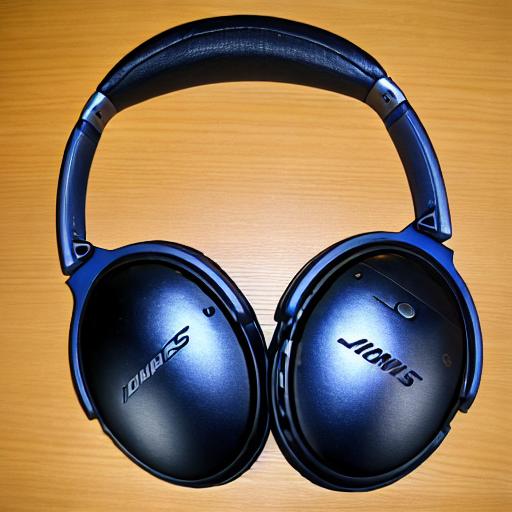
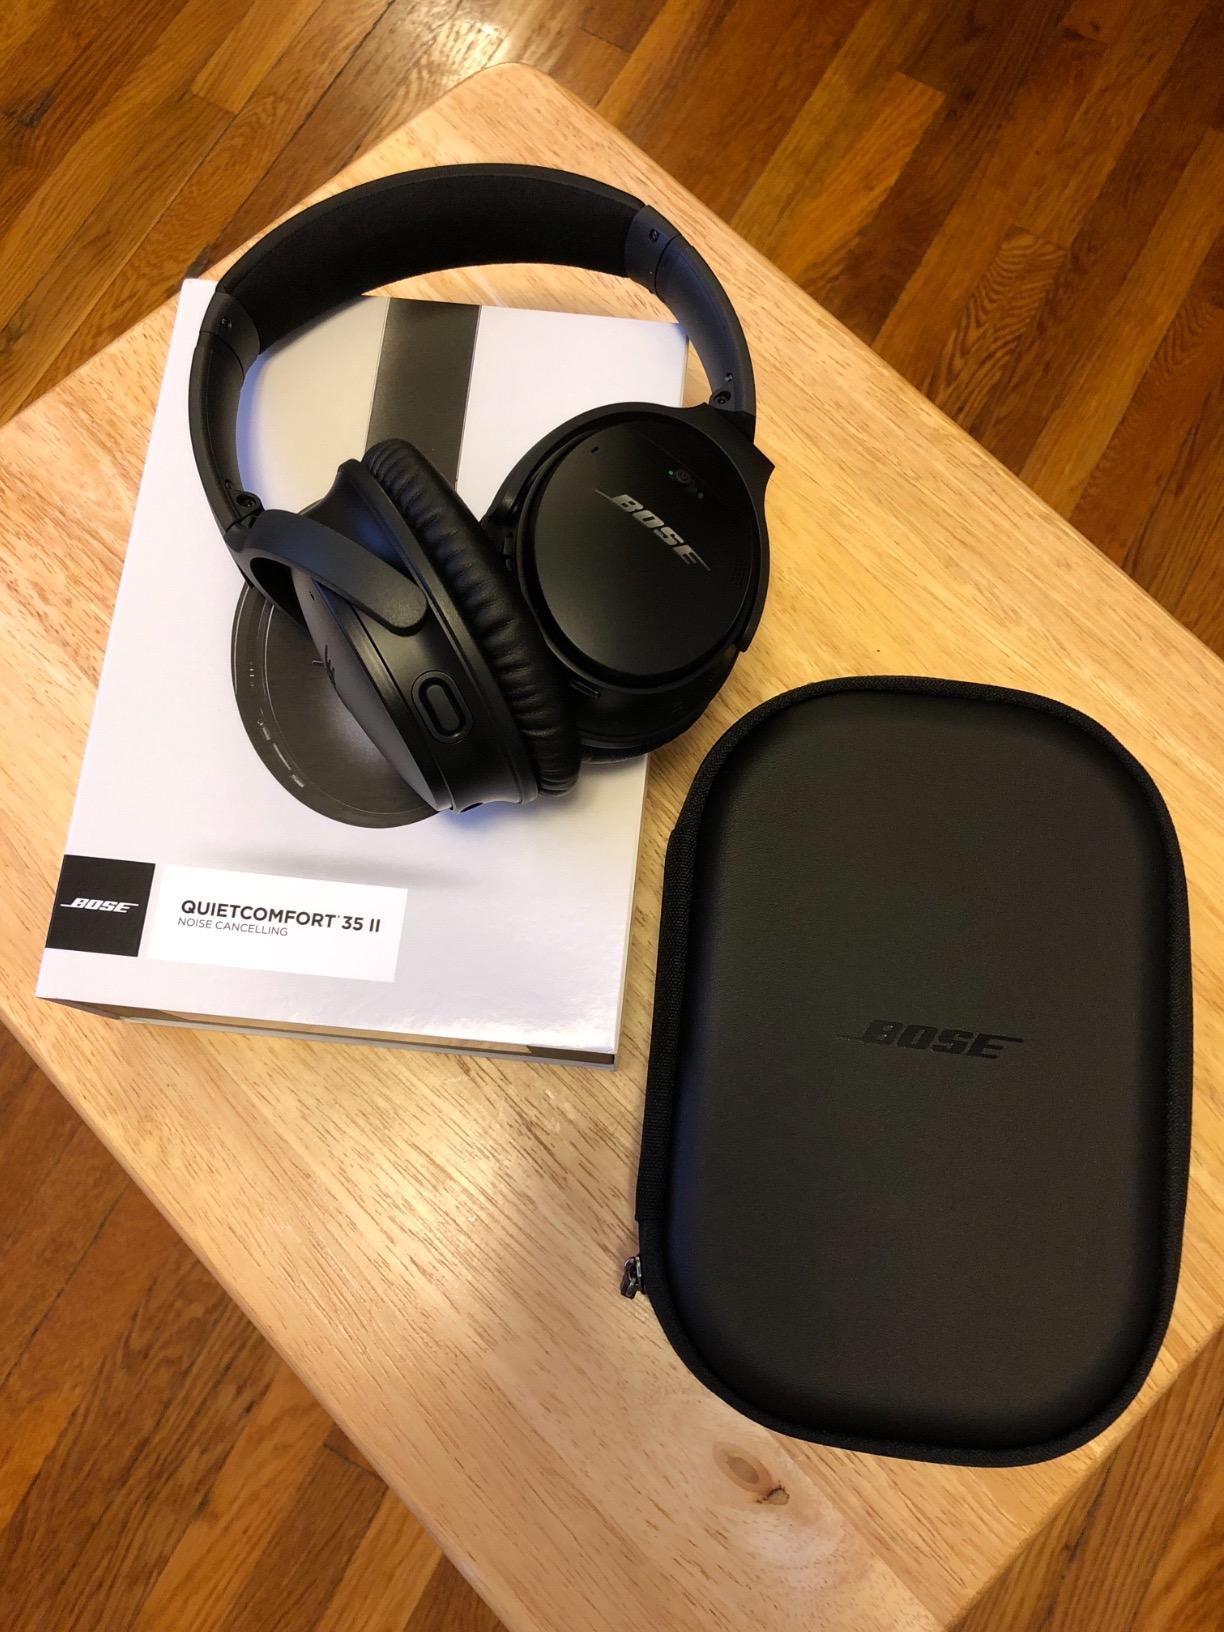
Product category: headphones
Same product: no